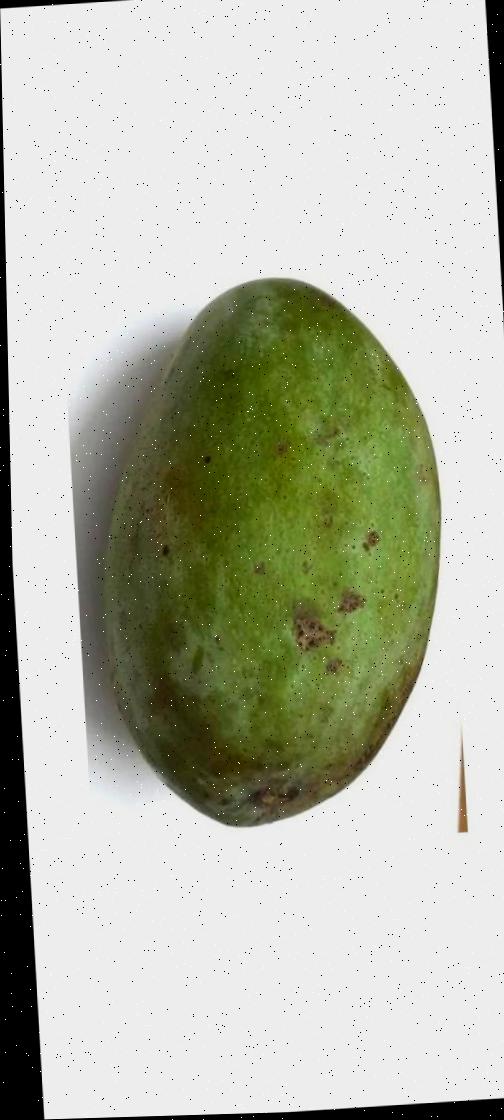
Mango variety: Fazli Classic